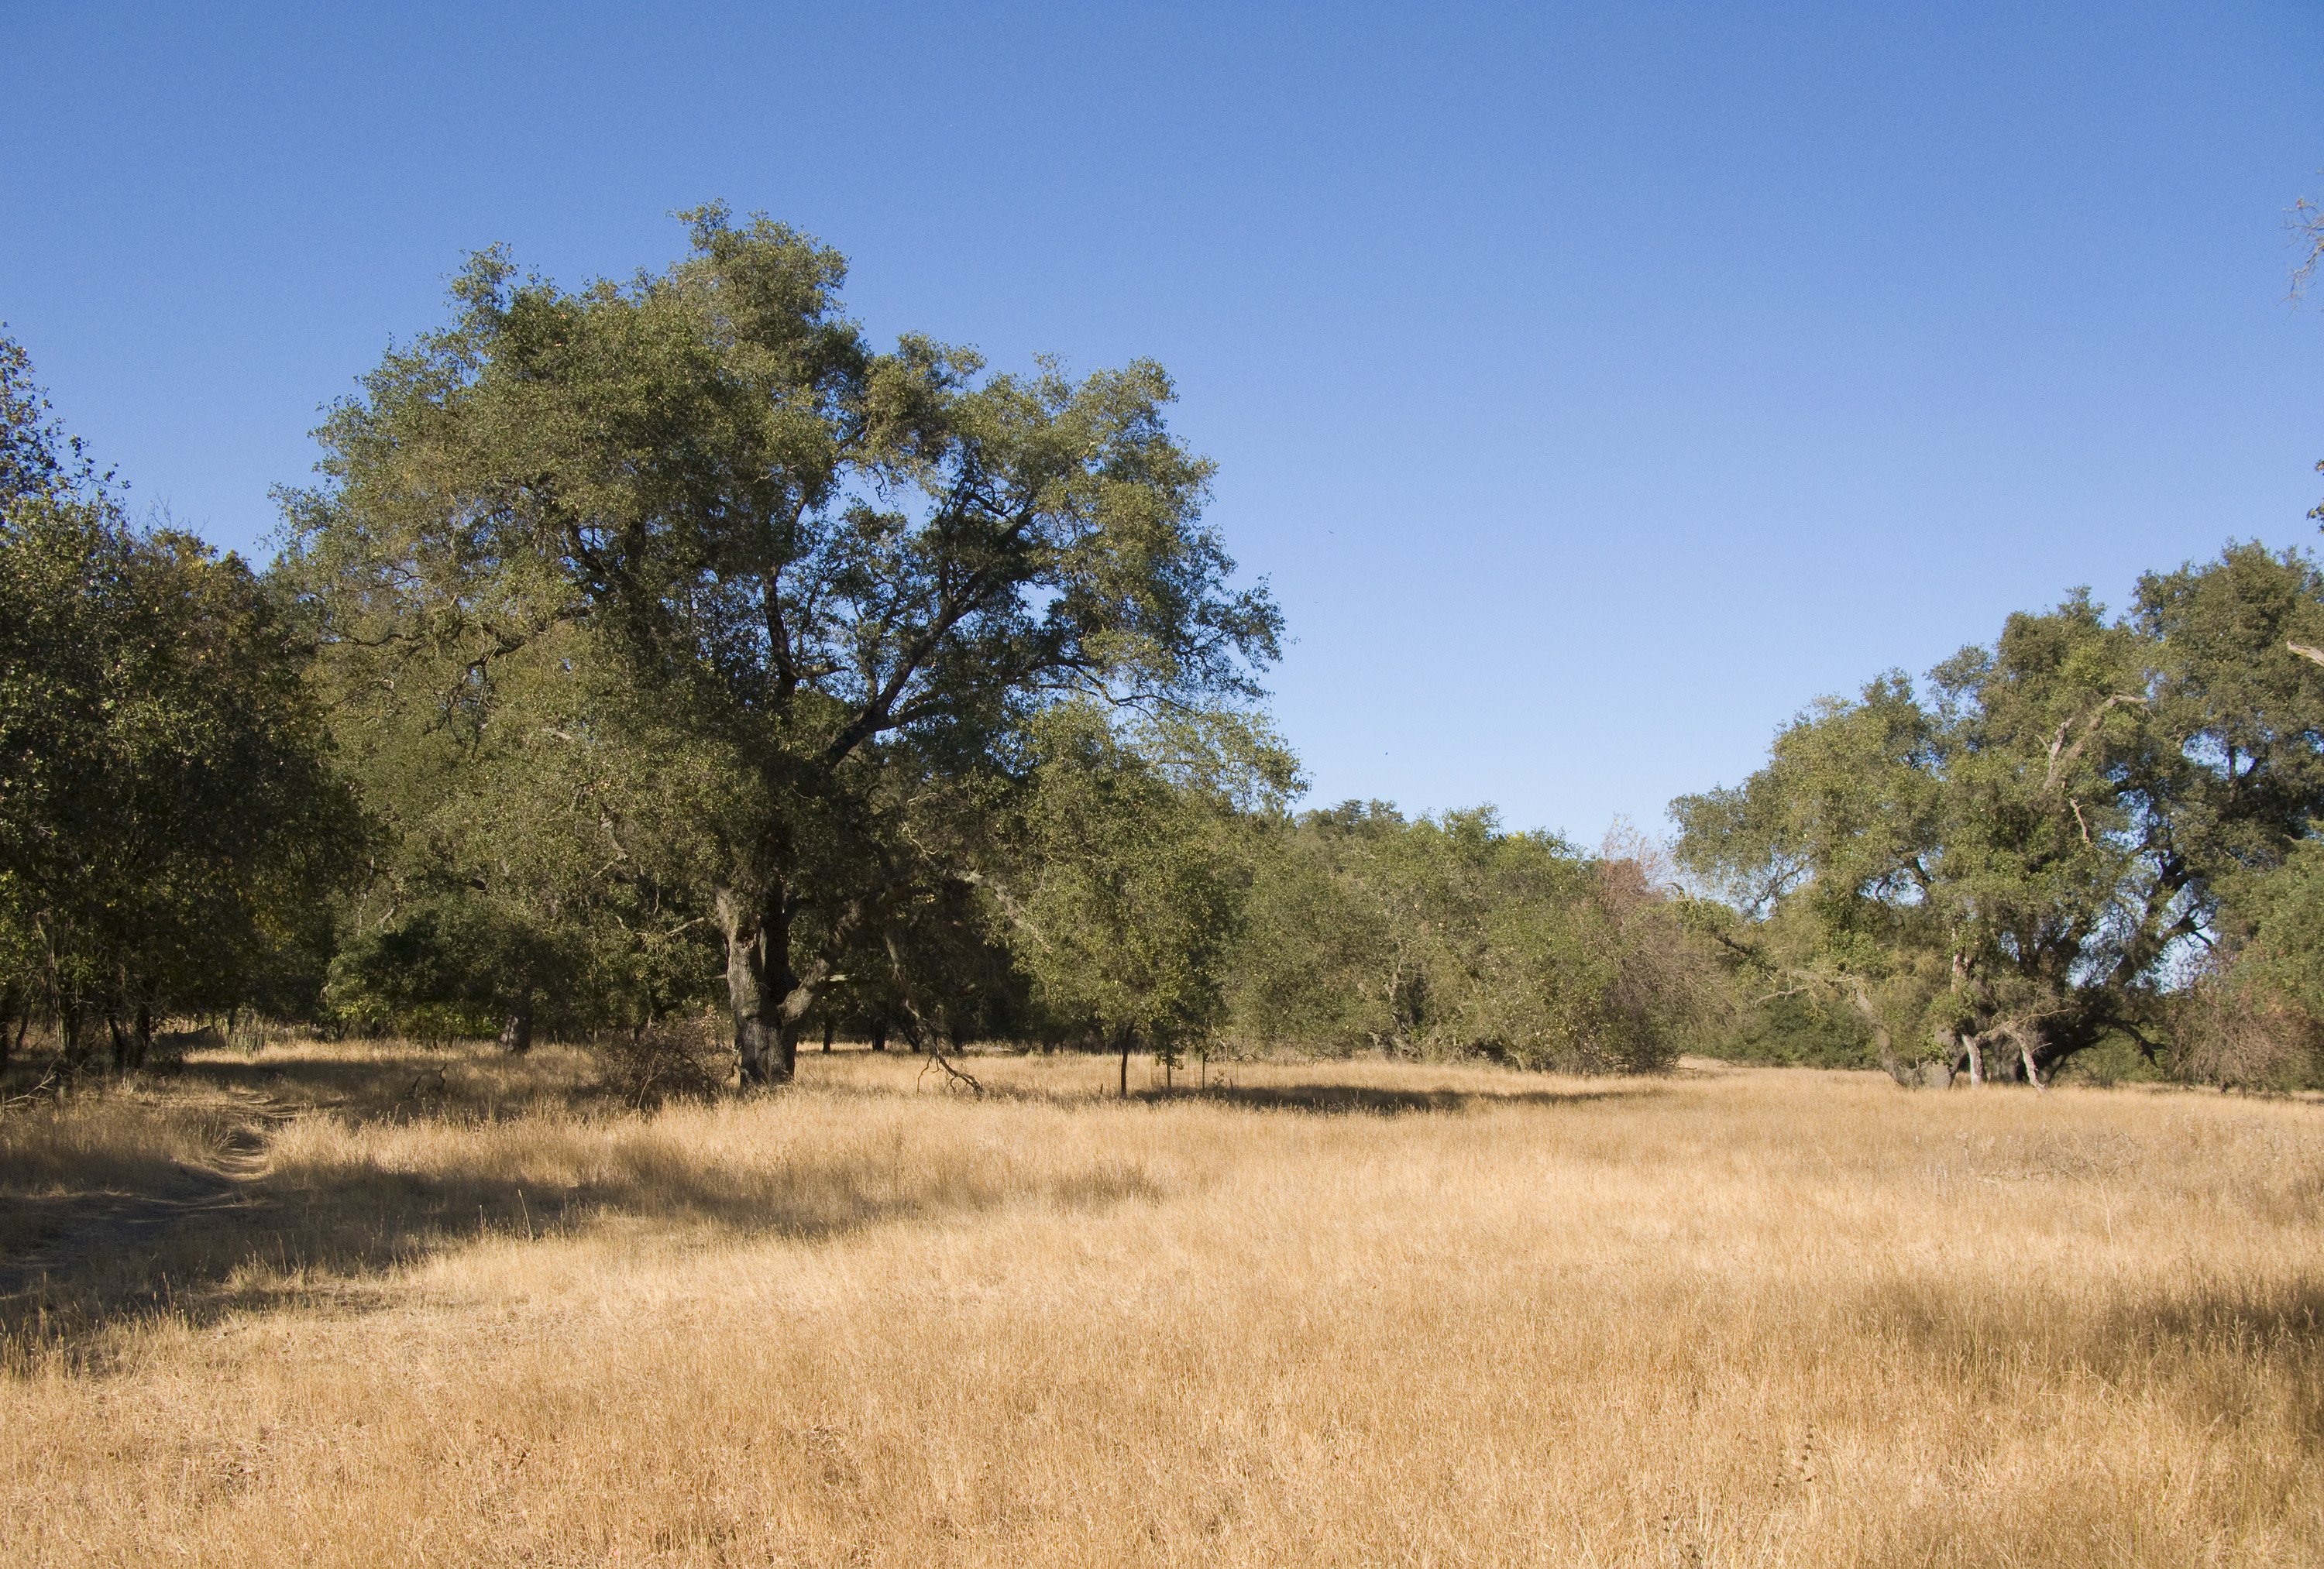
landscape, tree, nature, forest, grass, wilderness, plant, trail, field, meadow, prairie, pasture, ranch, autumn, savanna, plain, grassland, woodland, habitat, safari, ecosystem, sacramento, americanriverparkway, steppe, rural area, natural environment, woody plant, land lot